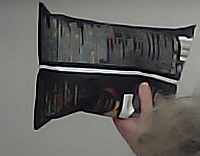
Product: lays_chill